Louis Le Fèvre d'Ormesson de Noyseau

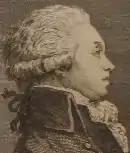
Portrait gravé of Lefèvre d’Ormesson de Noyseau (circa 1790)

Anne Louis François de Paule Lefèvre d'Ormesson de Noyseau (known as Monsieur de Noiseau), (26 February 1753 - 20 April 1794) was a French deputy, librarian, and Hellenist. From 1789 to 1792 he was director of the "Bibliotheque du Roi" (Royal Library), the precursor to the Bibliothèque nationale de France. He died on the guillotine in Paris, accused of being a royalist.